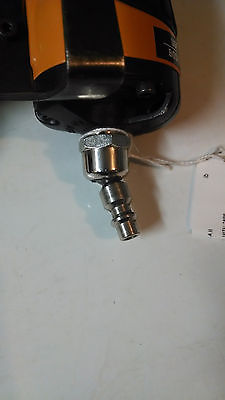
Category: stapler